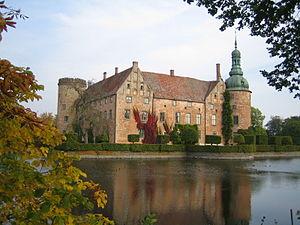
La famille Barnekow est une famille de la noblesse allemande et de la noblesse danoise originaire du Mecklembourg, puis installée dans l'île de Rügen. Lorsque celle-ci passe avec la Scanie à la Suède par le traité de Roskilde en 1658, la branche danoise était inscrite dans la noblesse suédoise. La branche suédoise se divise en une branche de barons et une branche de comtes.